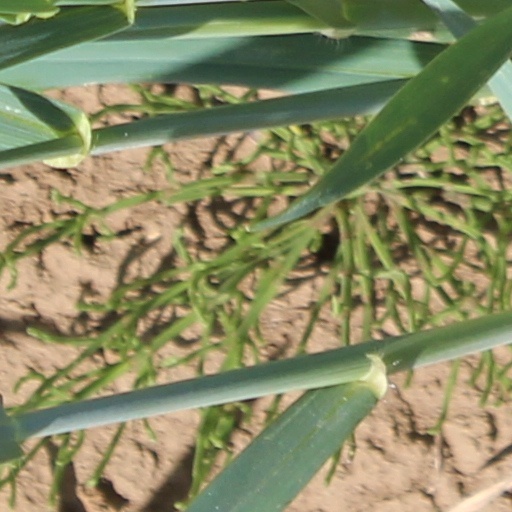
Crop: wheat